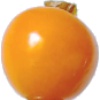
Label: physalis